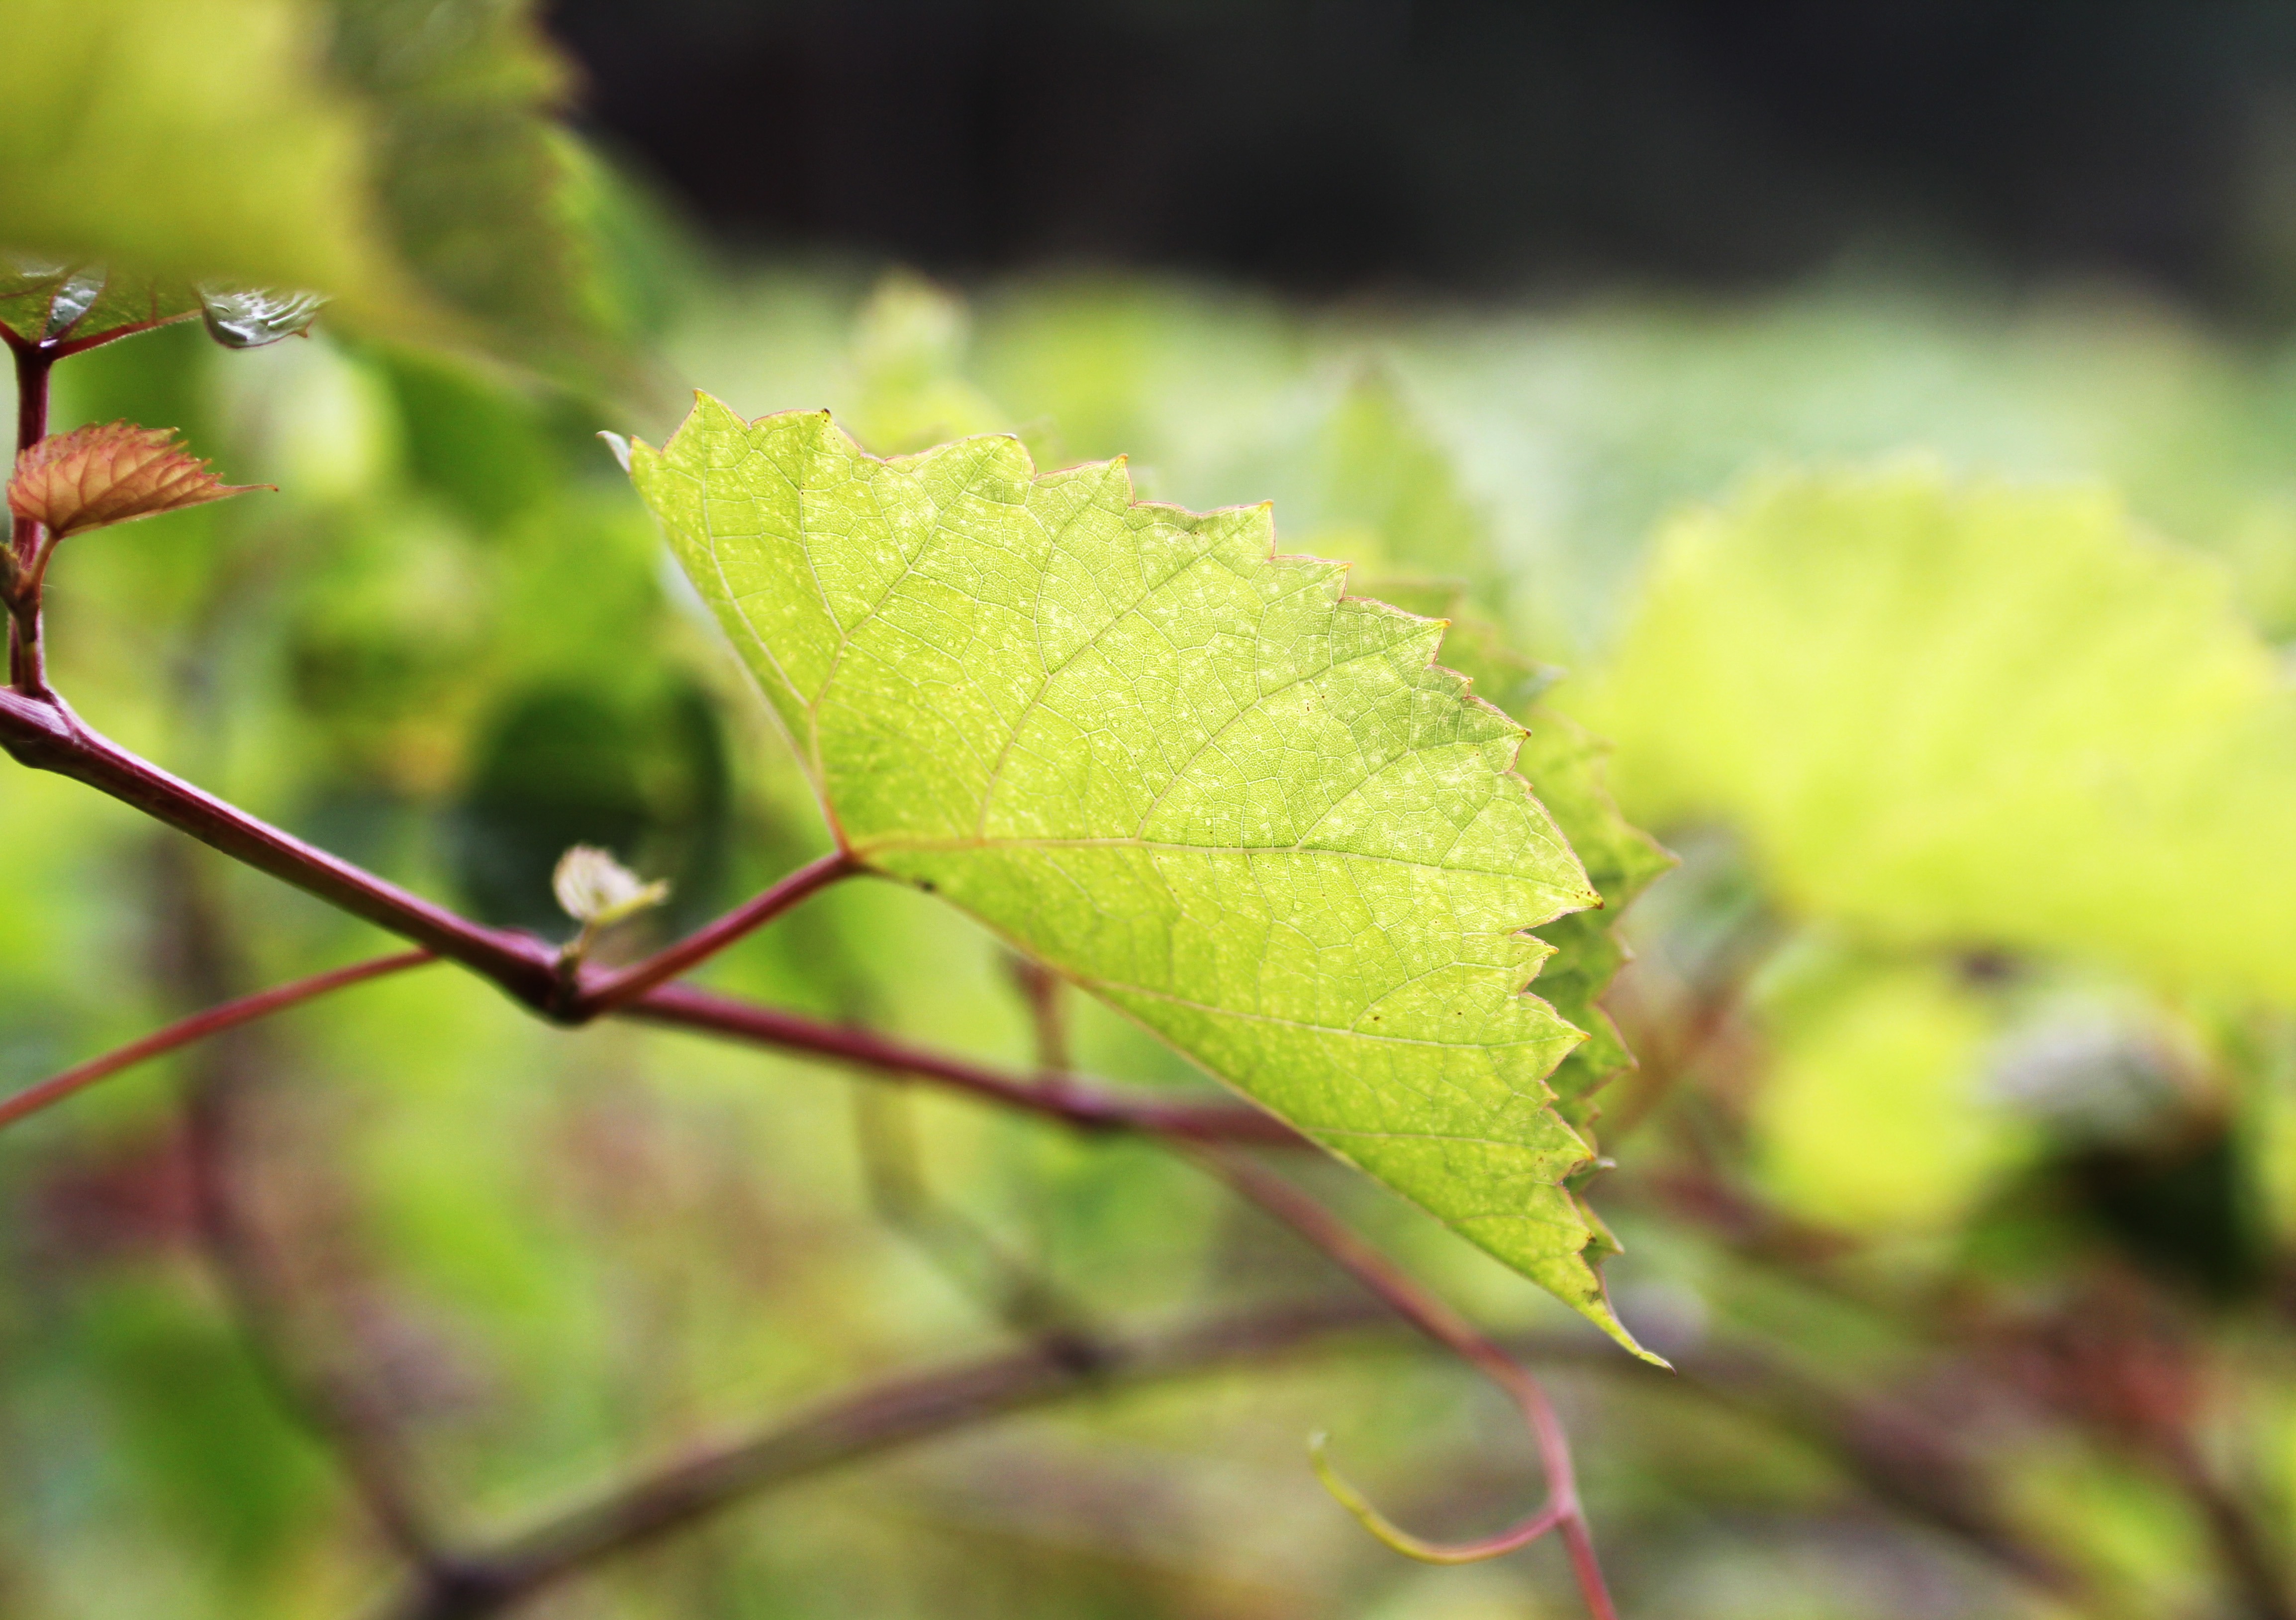
tree, branch, plant, fruit, sunlight, leaf, flower, food, green, produce, autumn, flora, shrub, deciduous, viticulture, macro photography, flowering plant, grape leaf, plant stem, woody plant, land plant, grape parreral, grape branch